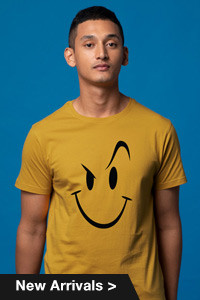
Gender: men